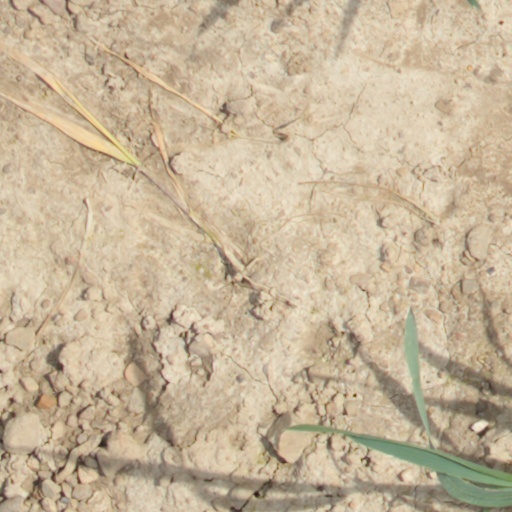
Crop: wheat